Guido Rings

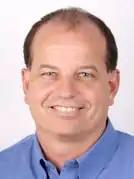
Guido Rings

Guido Rings is Professor of Postcolonial Studies, director of the Research Unit for Intercultural and Transcultural Studies (RUITS), and Course Leader for the MA Intercultural Communication at Anglia Ruskin University in Cambridge, United Kingdom. He was previously Reader in Intercultural Studies and Head of Modern Foreign Languages at the same institution, and he was Visiting Professor for Romance Literature and Film at the University of Düsseldorf and the University of Bayreuth, Germany.